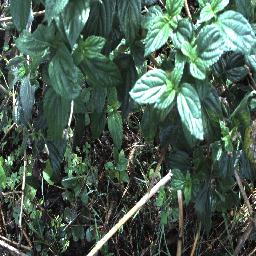
Label: lantana